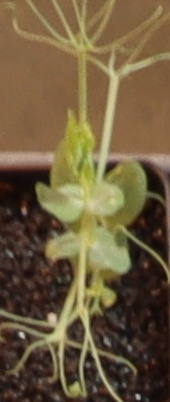
Label: Field Pea